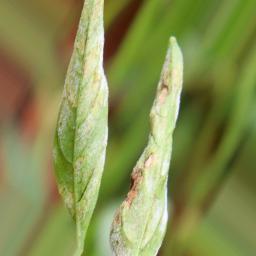
Label: powdery mildew